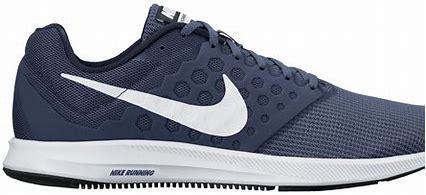
Brand: Nike
Model: Downshifter 11